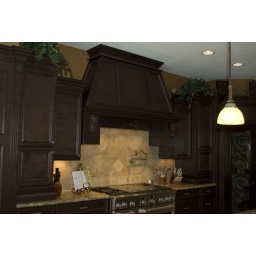
A view of the beautiful cabinets and detailed tile backsplash above the stove in the kitchen of the Hoyle Home.